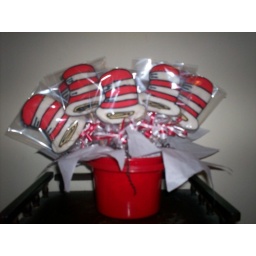
The cat in the hat cookies